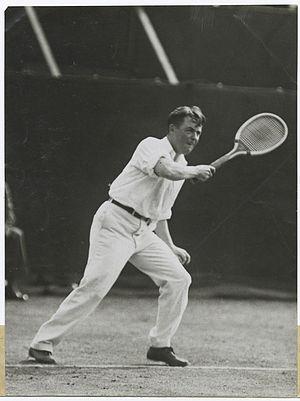
Clarence James Griffin Peck est un joueur de tennis américain. Il est né le 19 janvier 1888 à San Francisco et décédé le 28 mars 1973 à Santa Barbara.